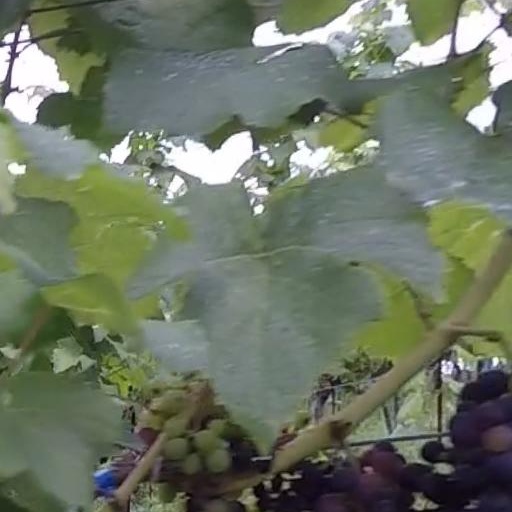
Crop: grape